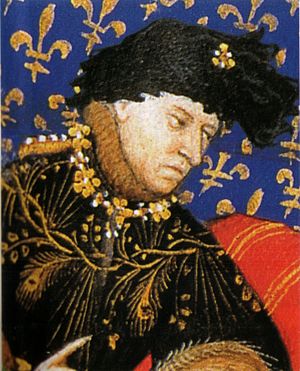
Karl 6. af Frankrig
Karl 6., med tilnavnet Karl den Gale var konge af Frankrig fra 1380 til 1422.